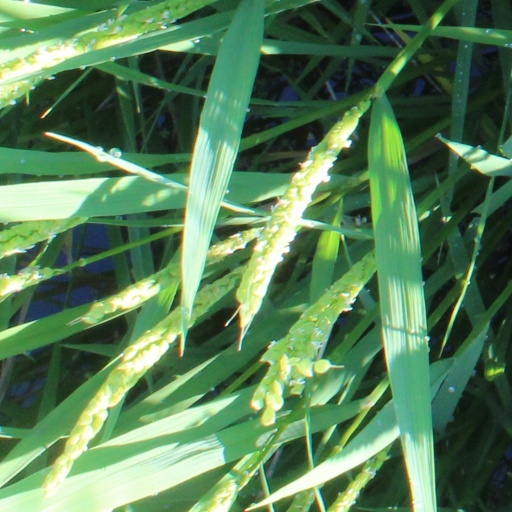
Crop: rice